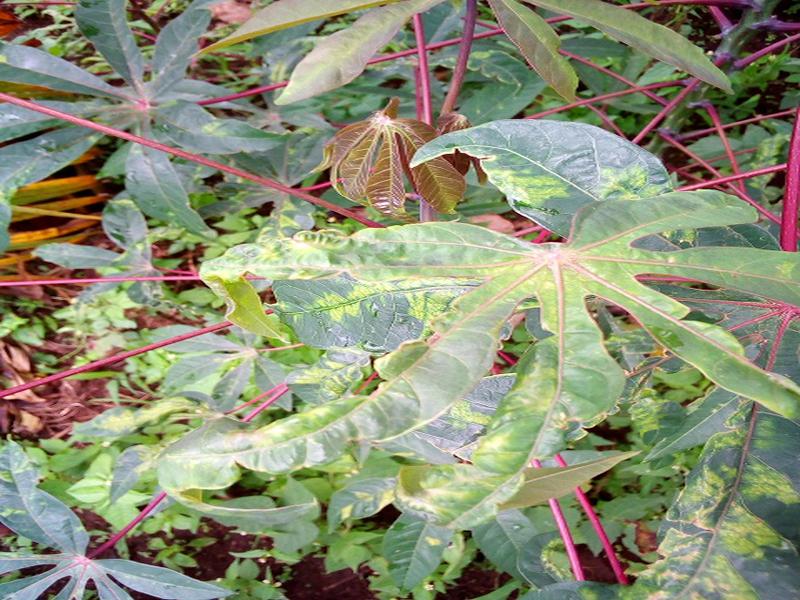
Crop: cassava
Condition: mosaic_disease